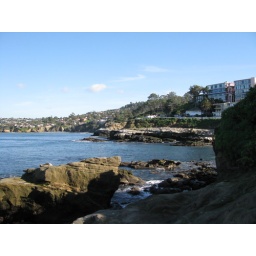
If you look closely you can see a sea lion lazing around on the rock at the bottom left.